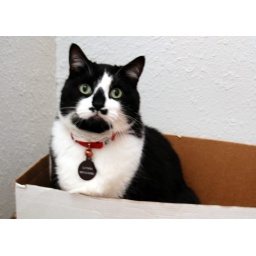
Including moving in a paper box on a truck for three weeks, apparently.